Maldivian language

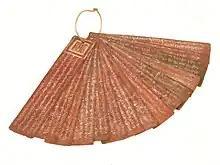
12th-century ", copper plates on which early Maldivian sultans wrote orders and grants

The earliest official writings were on the " (copper-plate grants) of the 12th and 13th centuries. Earlier inscriptions on coral stone have also been found. The oldest inscription found to date is an inscription on a coral stone, which is estimated to be from around the 6th-8th centuries.